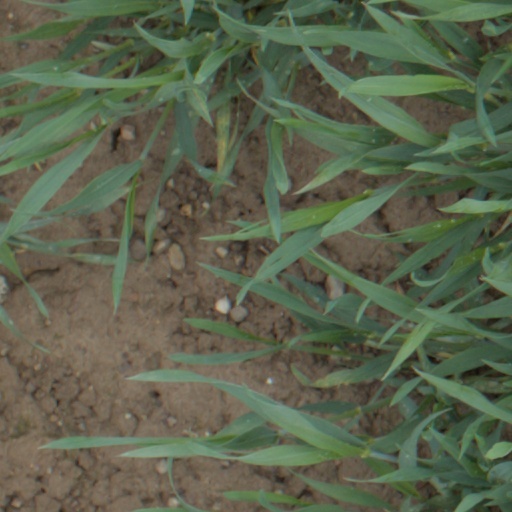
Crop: wheat